Astrodon

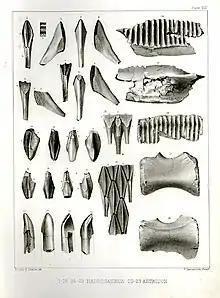
Plate XIII from "Cretaceous Reptiles of the United States", showing teeth of "Astrodon" on the bottom left

Two dinosaur teeth were received in late November 1858 by chemist Philip Thomas Tyson from John D. Latchford. They had been found in Latchford's open iron ore pit in the Arundel Formation at Swampoodle near Muirkirk in Prince George's County, Maryland. Tyson let them be studied by the dentist Christopher Johnston, professor at the Baltimore Dental College, who cut one tooth in half and thereby discovered a characteristic star-formed cross-section. Johnston named "Astrodon" in 1859. However, he did not attach a specific epithet, so Joseph Leidy is credited with naming "Astrodon johnstoni" (the type species) in 1865, with as holotype specimen YPM 798. If Johnston had attached a specific epithet, it would have been the second dinosaur species identified in the United States. Johnston incorrectly stated that the site of the discovery had been an iron mine near the town of Bladensburg.